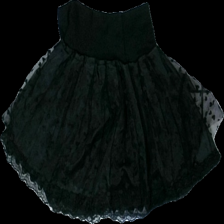
View: back
Type: Skirt
Category: Children
Brand: Not in the list
Colors: Black
Material: 100% polyester
Pattern: Lace
Cut: None
Season: All
Stains: Minor
Damage: smuts fläckar
Damage location: top center
Price range: <50
Recommended usage: Export
Description: kjol med spets